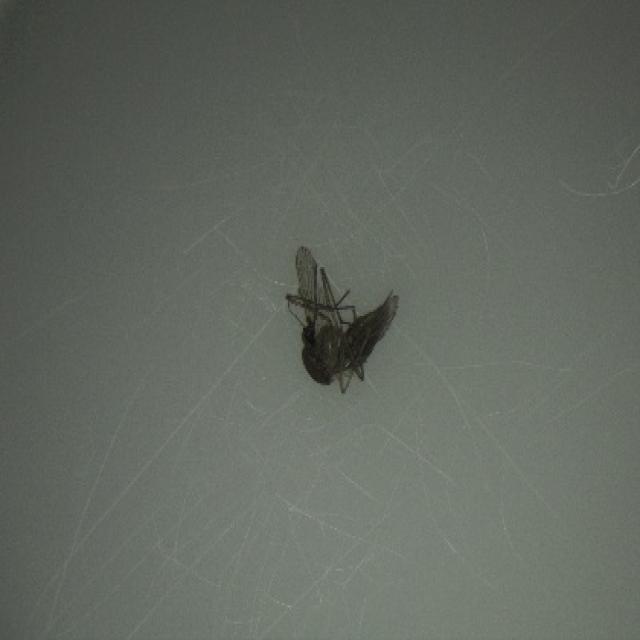
Species: culex_tritaeniorhynchus